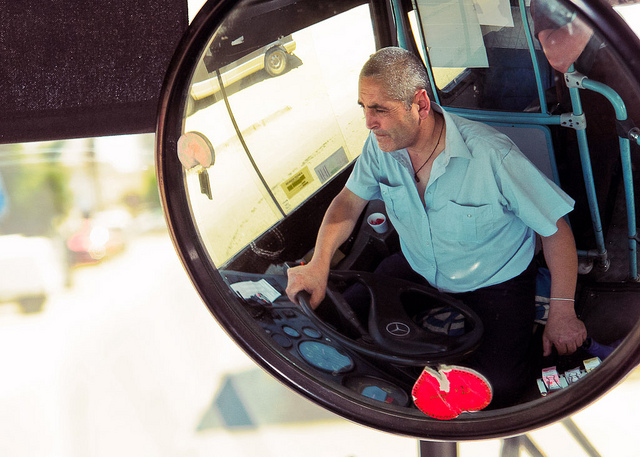
The reflection of a bus driver in a round mirror

A bus driver is seen reflected in his mirror.

Man seen operating a bus from a mirror.

the reflection of a bus driver sitting in a seat in a little mirror